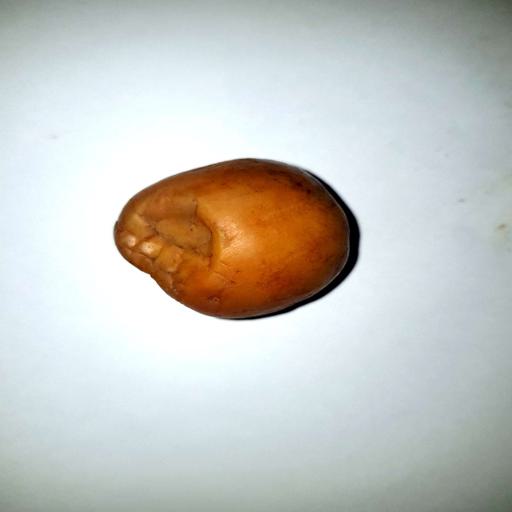
Label: bruised